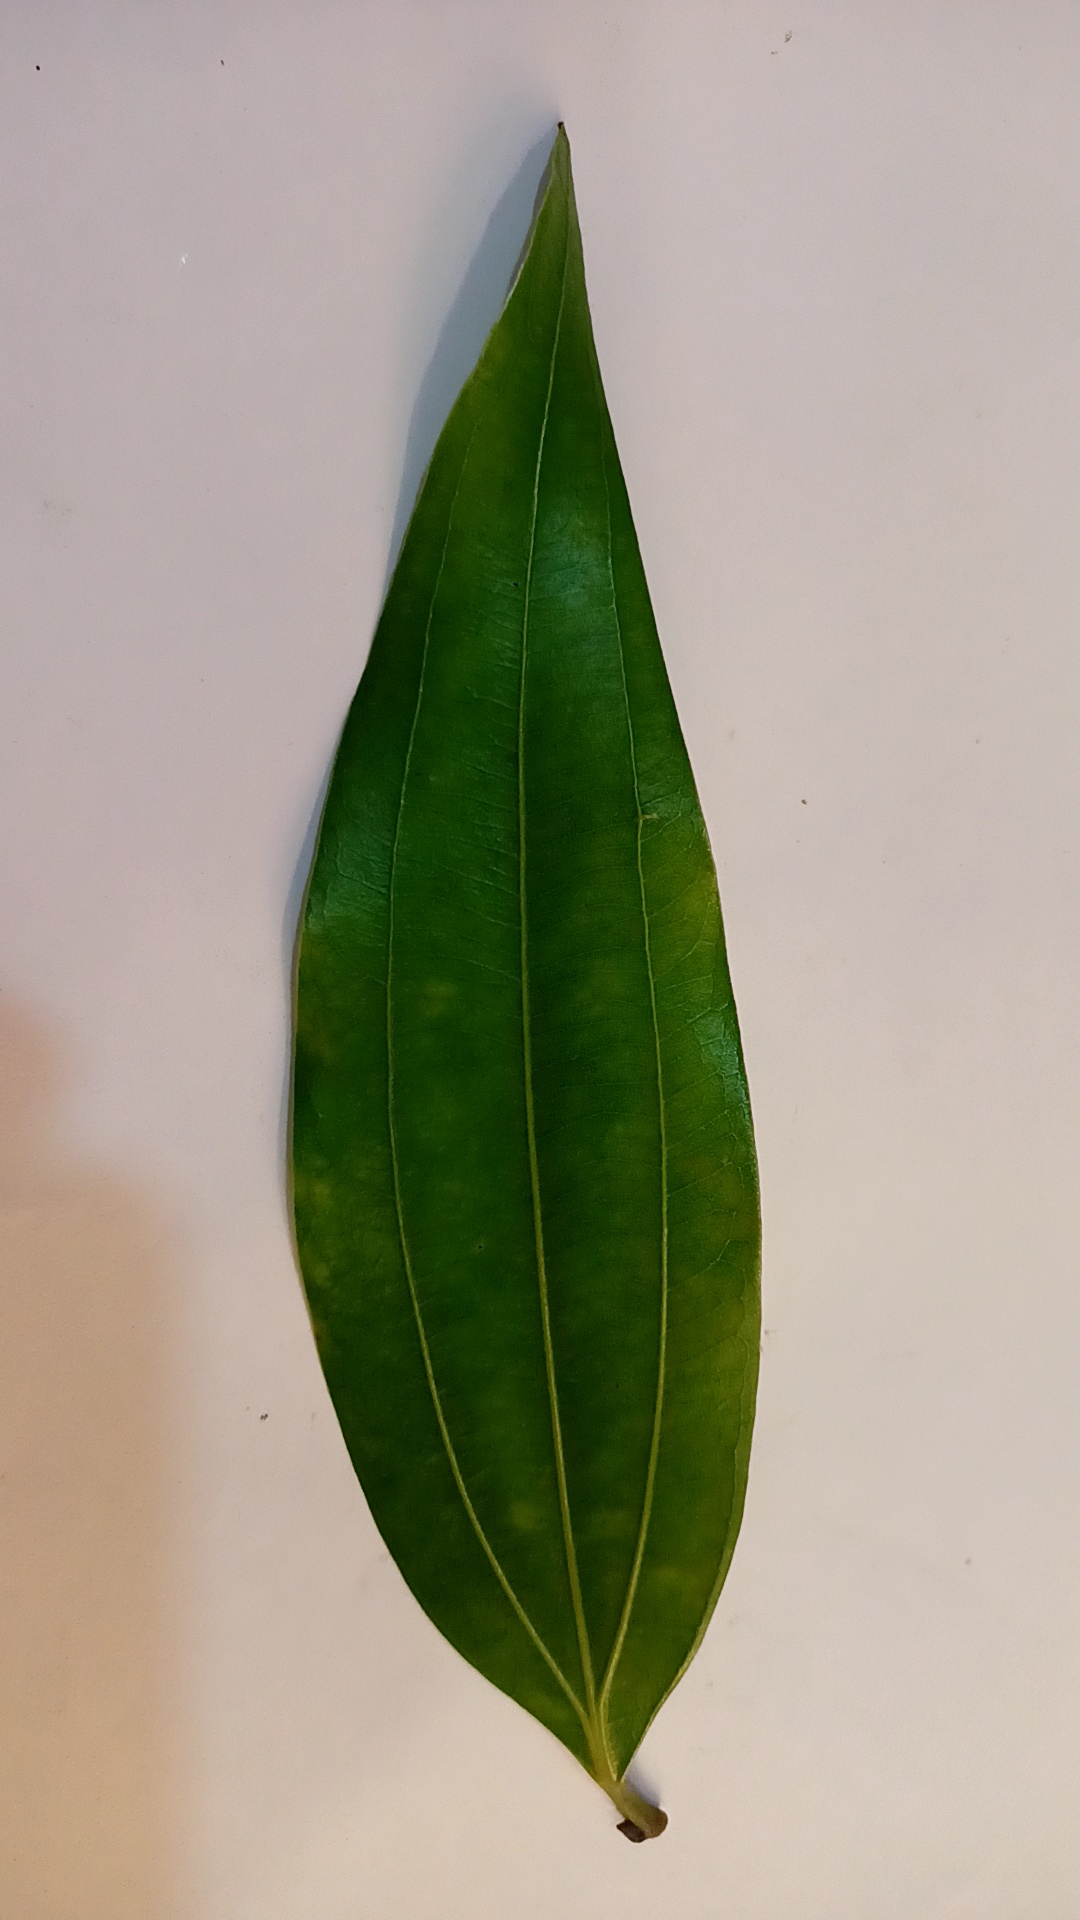
Label: Healthy